Bristol Bisons RFC

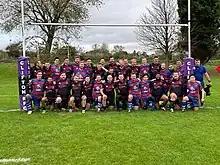
Bristol Bisons RFC vs. Reading Renegades RFC Nov 2022

Bristol Bisons RFC is an inclusive English rugby union club based in Bristol. Founded in 2005 as the south west’s first inclusive rugby team, the Bisons have welcomed players (and supporters) of all abilities, backgrounds and sexualities from Bristol, Somerset, South Gloucestershire and the surrounding areas since that time.